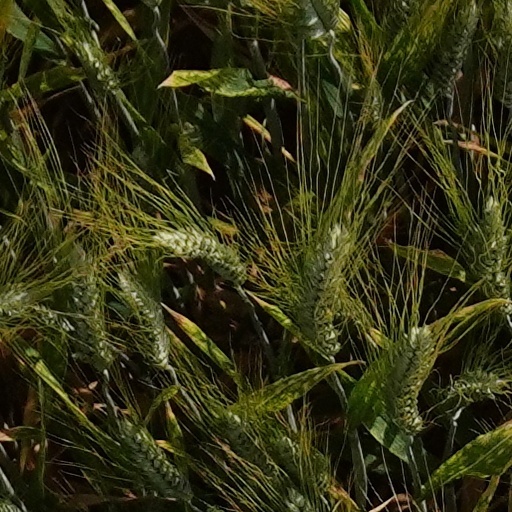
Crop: wheat